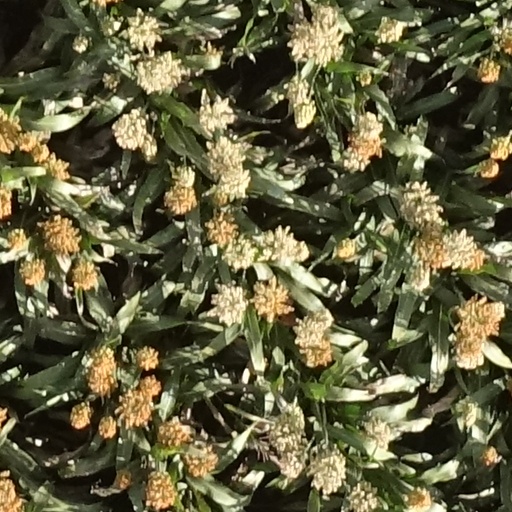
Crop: sorghum